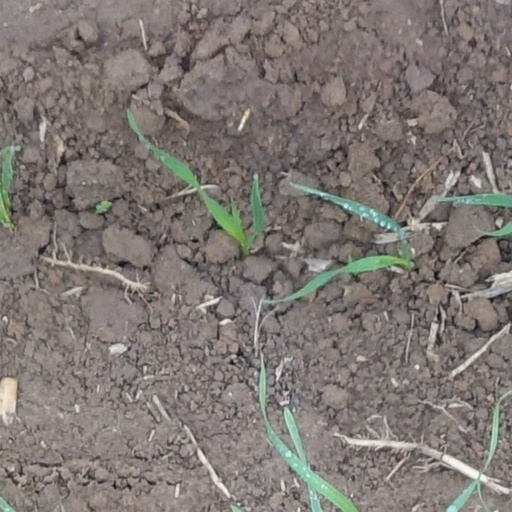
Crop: wheat